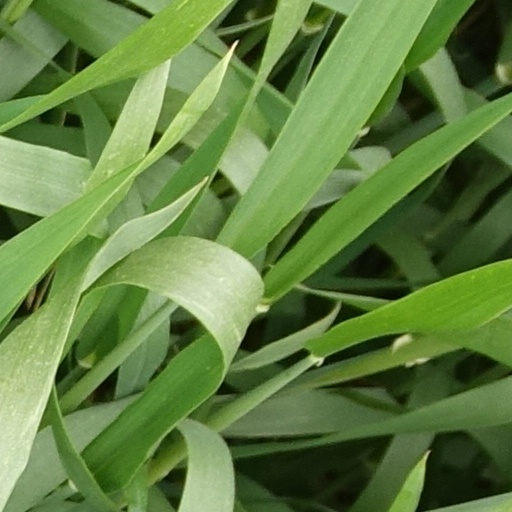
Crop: wheat